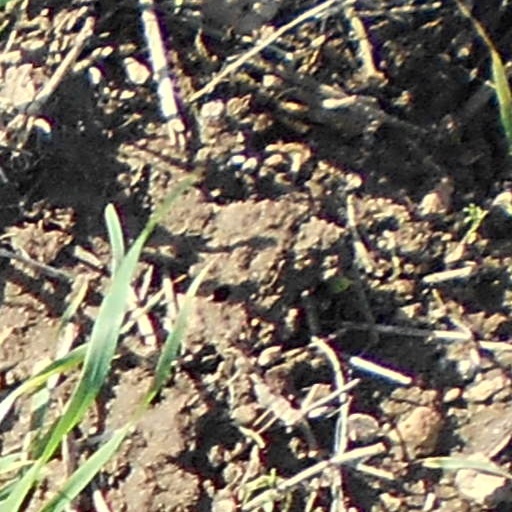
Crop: wheat